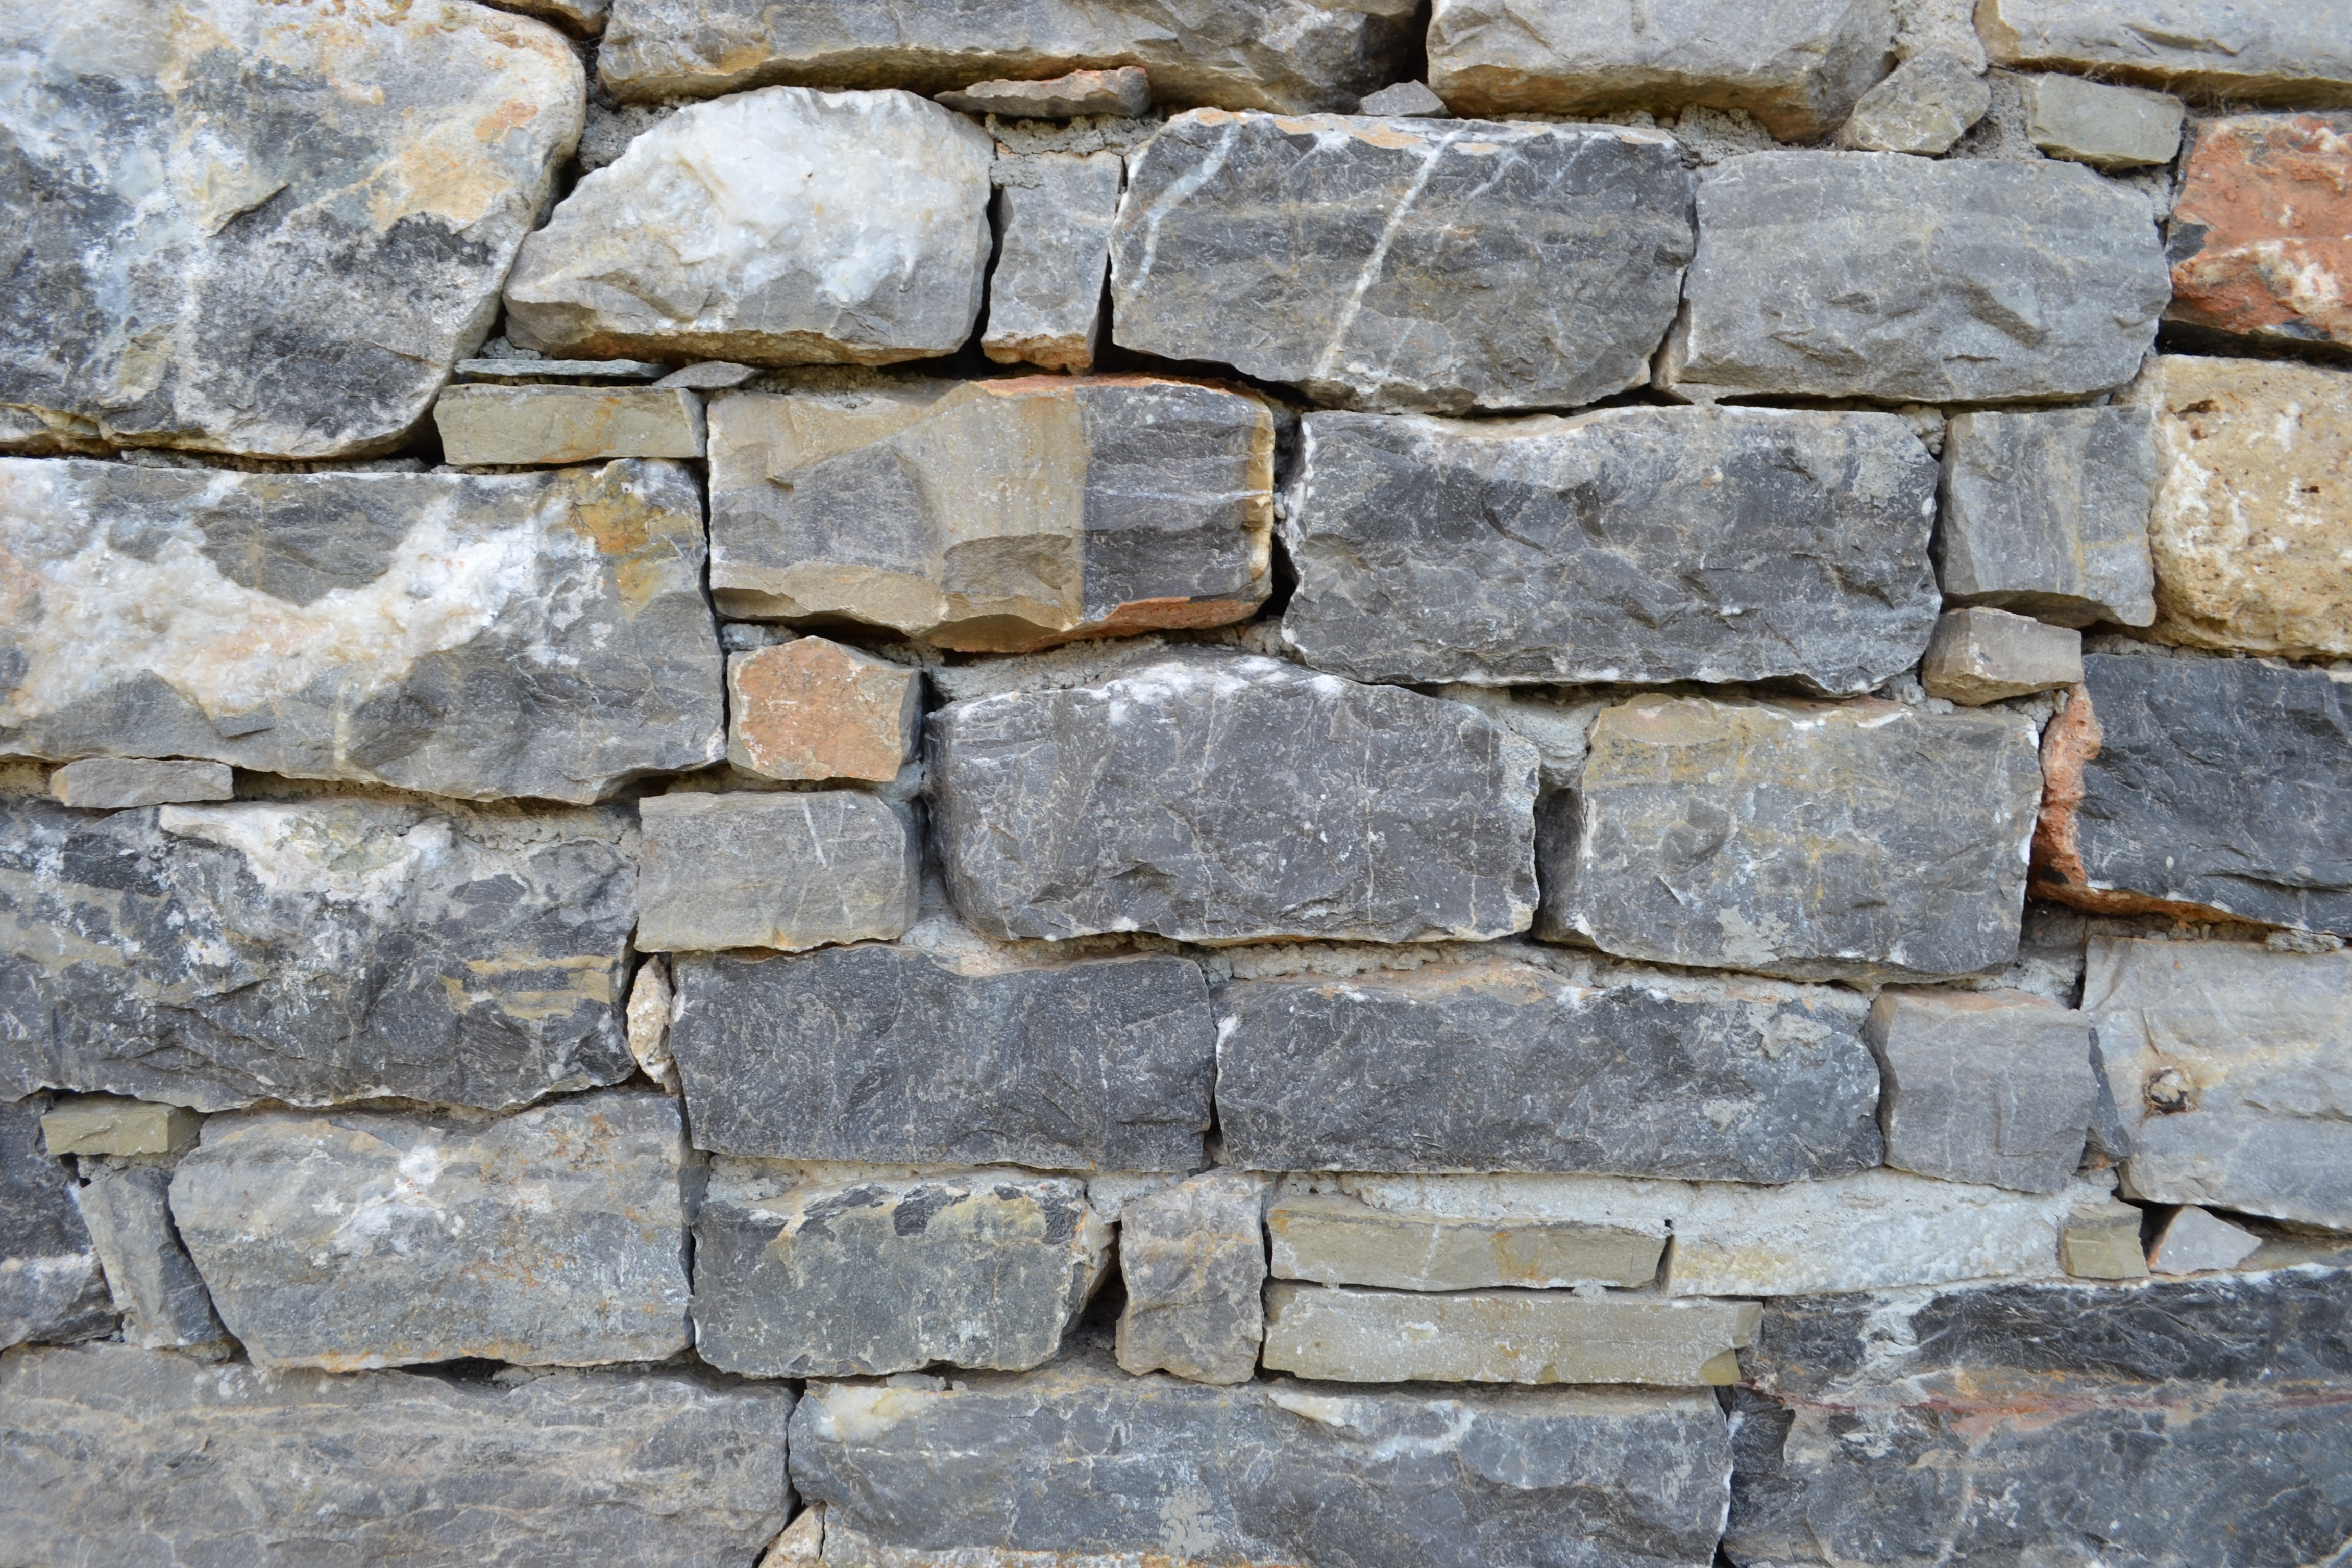
rock, architecture, floor, cobblestone, wall, stone, construction, gray, stone wall, brick, material, rubble, build, brickwork, masonry, flooring, flagstone